Matej Mohorič

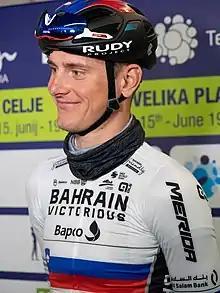
Mohorič in 2022

Matej Mohorič (born 19 October 1994) is a Slovenian professional road racing cyclist who currently rides for UCI WorldTeam . Mohorič turned professional in 2014. He won the Slovenian National Road Race Championships in 2018 and 2021, and the UCI Gravel World Championships in 2023.